Leanne Del Toso

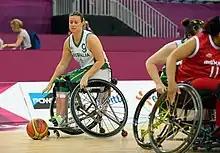
Del Toso at the 2012 London Paralympics

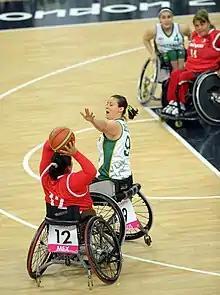
Del Toso at the 2012 London Paralympics

Del Toso was a 4 point wheelchair basketball player. Due to the progress of her disease, she was reclassified as a 3.5 point player in 2013. , she has a scholarship with the Victorian Institute of Sport, and in financial year 2012/13, she received a A$20,000 grant from the Australian Sports Commission as part of its Direct Athlete Support (DAS) program. She received $17,000 in 2011/12 and 2010/11, $5,571.42 in 2009/10 and $5,200 in 2008/09. In 2012, she trained in Dandenong, Kew, Box Hill and Knox.